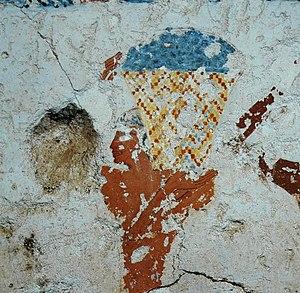
Le vin dans l'Égypte antique est une boisson des classes supérieures de la société. Sa production requérait une attention particulière, et sa consommation révélait un certain prestige. La vigne, tout d'abord étrangère à la flore égyptienne, a été introduite lors de la période prédynastique égyptienne, probablement à partir de Canaan.